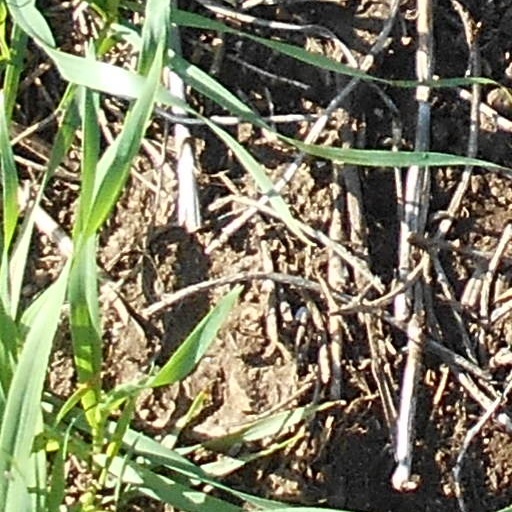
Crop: wheat